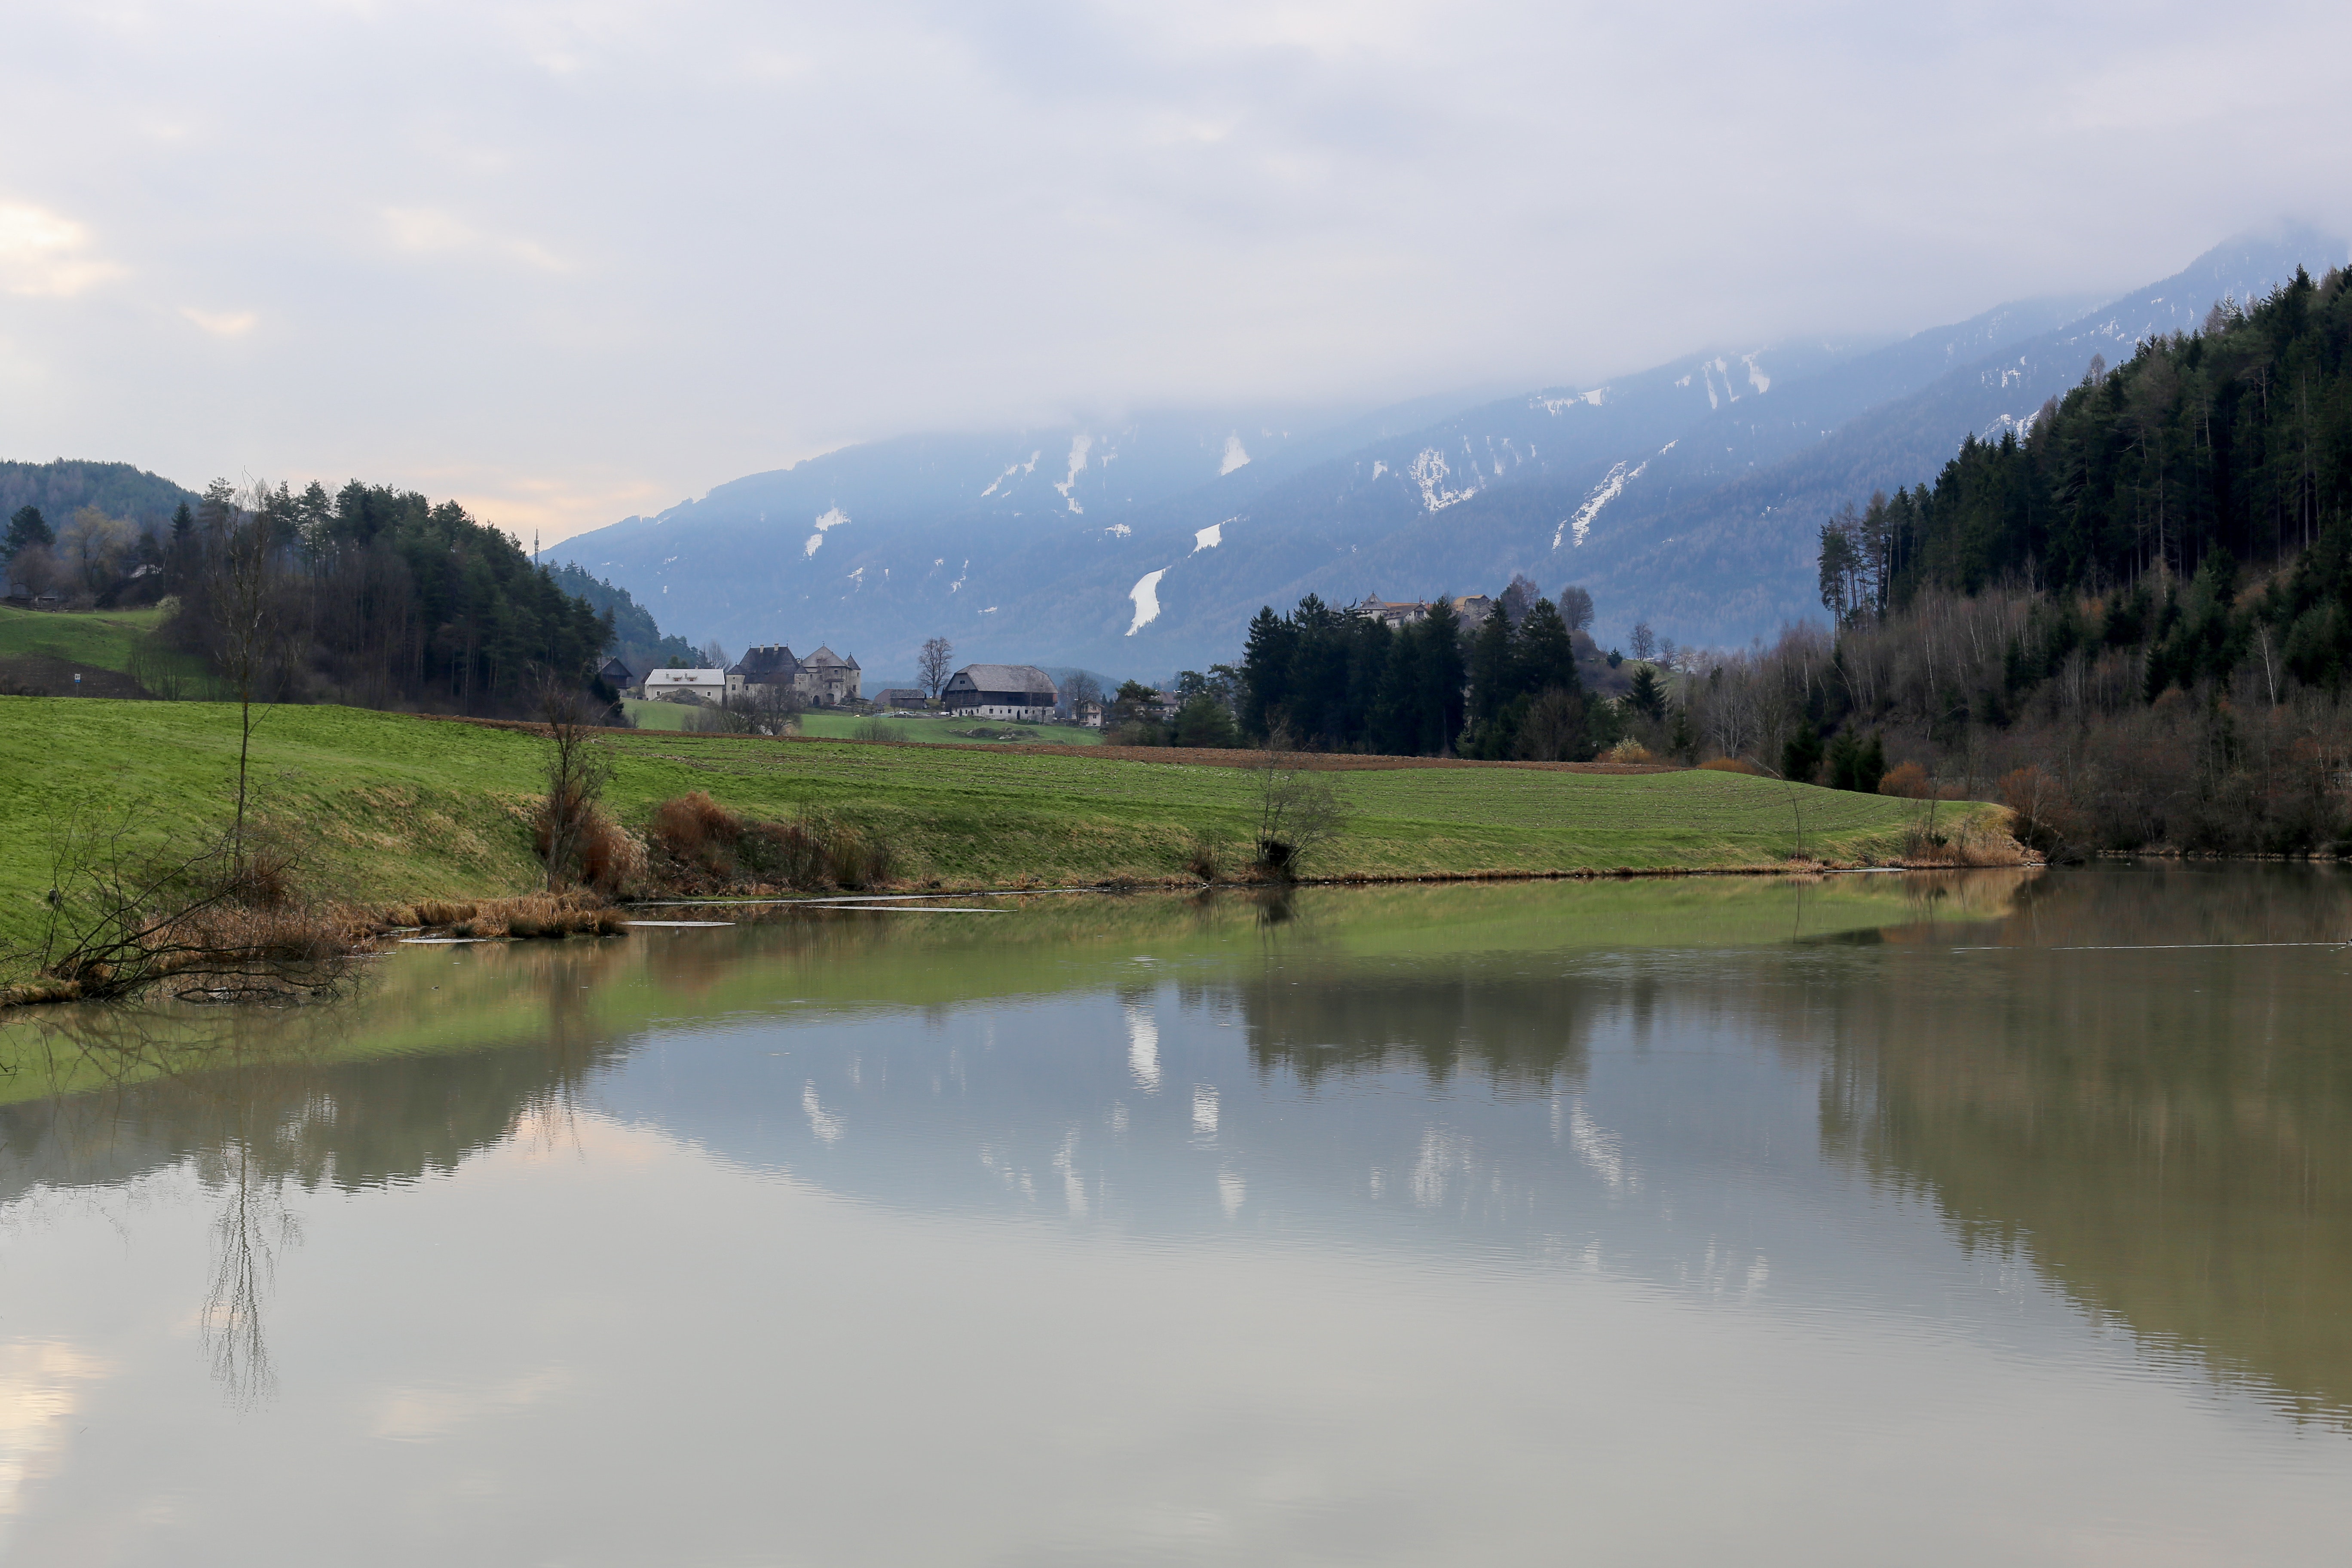
water resources, body of water, water, nature, reflection, natural landscape, river, highland, bank, natural environment, atmospheric phenomenon, wilderness, lake, reservoir, mountain, hill station, floodplain, watercourse, loch, hill, waterway, sky, rural area, landscape, tarn, mountain range, lake district, fell, cloud, grass, tree, valley, wetland, mount scenery, grassland, geological phenomenon, plain, pond, pasture, meadow, lacustrine plain, channel